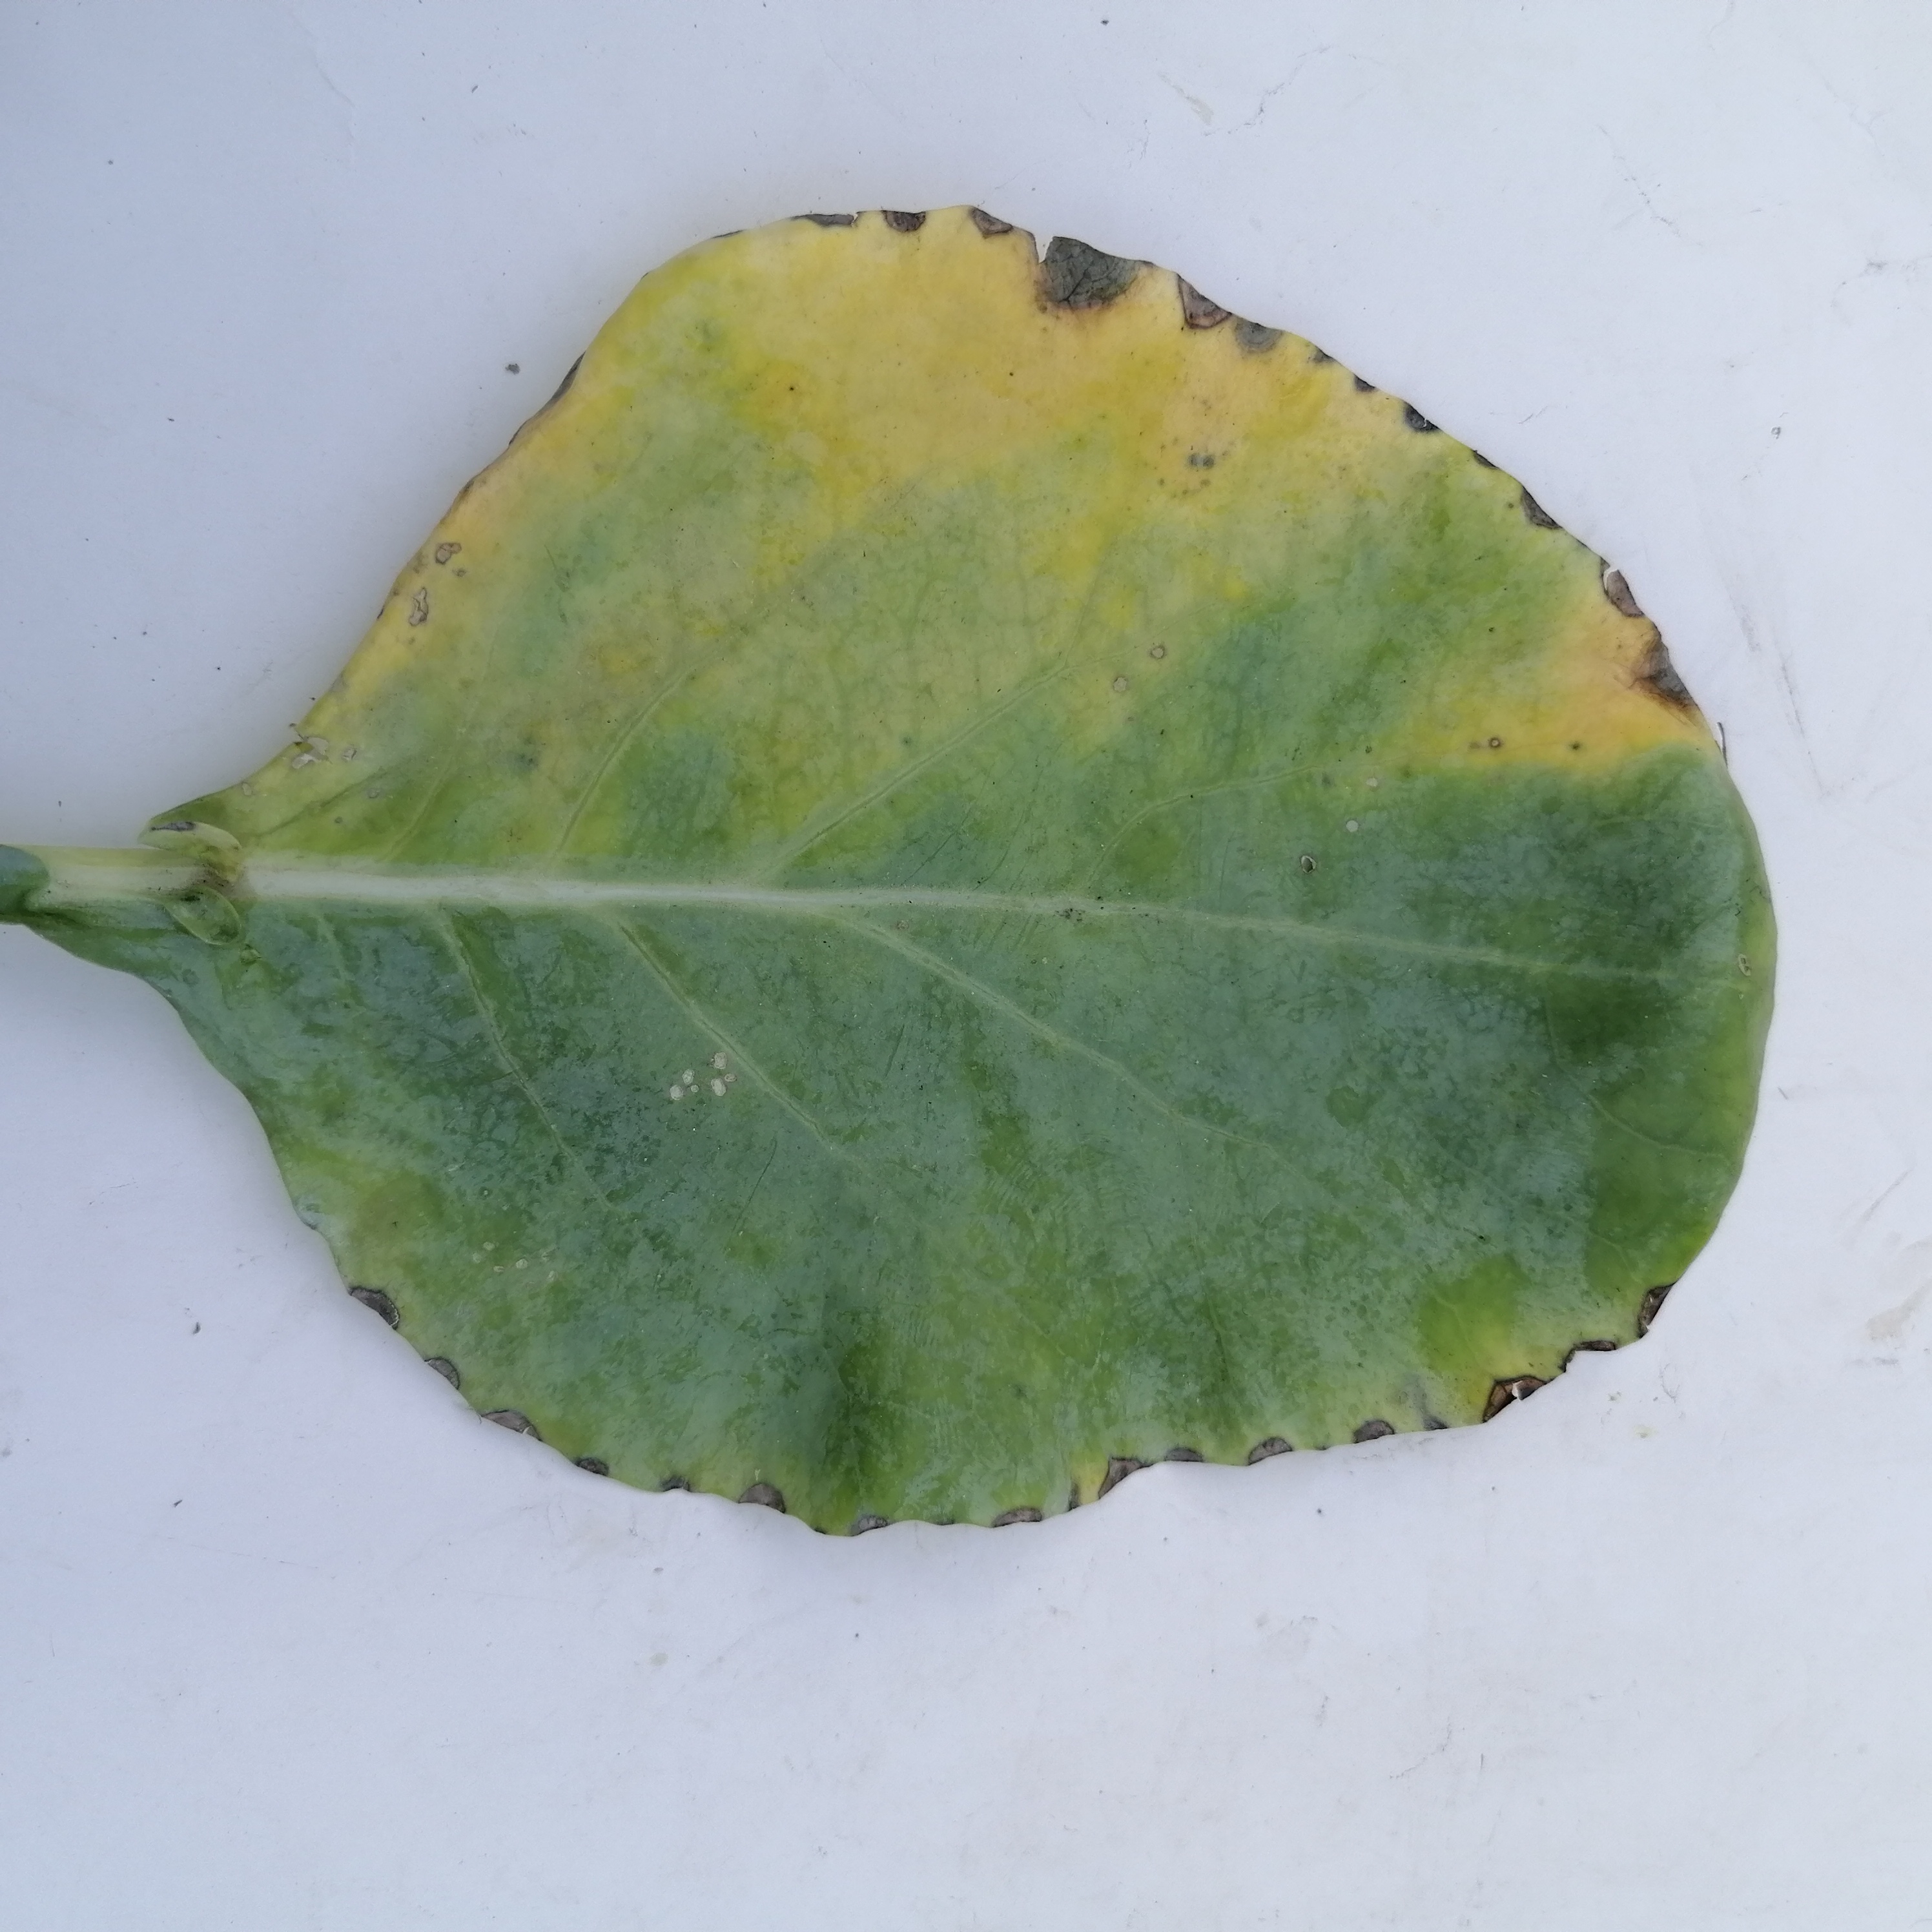
Label: Black Rot